Lochwinnoch railway station (1905–1966)

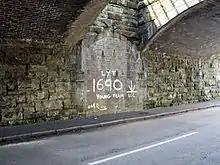
The bricked up passenger entrance in 2008.

The station opened on 1 June 1905, and closed to passengers on 27 June 1966. This station was located in the village on the north west side of Castle Semple Loch, being closer to the village centre than the original Lochwinnoch station (renamed Lochside during this station's lifetime) which is still located at the south east end of Castle Semple Loch.